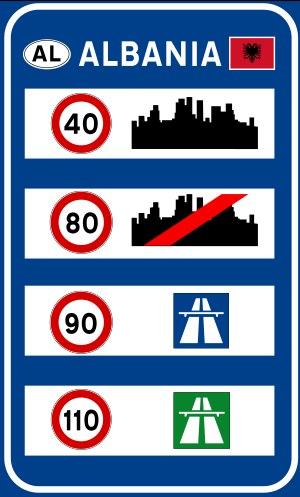
Les limitations de vitesse appliquées en Albanie sont les suivantes :